Scotland in the early modern period

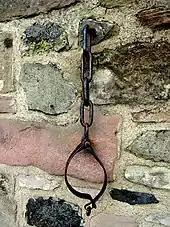
The jougs at Duddingston Parish Church, ordered to be established for beggars and other offenders from 1593

At the union of 1707 England had about five times the population of Scotland, and about 36 times as much wealth, however, Scotland began to experience the beginnings of economic expansion that would begin to allow it to close this gap. Contacts with England led to a conscious attempt to improve agriculture among the gentry and nobility. Haymaking was introduced along with the English plough and foreign grasses, the sowing of rye grass and clover. Turnips and cabbages were introduced, lands enclosed and marshes drained, lime was put down, roads built and woods planted. Drilling and sowing and crop rotation were introduced. The introduction of the potato to Scotland in 1739 greatly improved the diet of the peasantry. Enclosures began to displace the runrig system and free pasture. The Society of Improvers was founded in 1723, including in its 300 members dukes, earls, lairds and landlords. The Lothians became a major centre of grain, Ayrshire of cattle breading and the borders of sheep. However, although some estate holders improved the quality of life of their displaced workers, enclosures led to unemployment and forced migrations to the burghs or abroad.